Tastavinsaurus

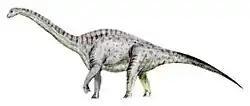
Restoration

The length of "Tastavinsaurus sanzi" has been estimated to be 16 metres (50 feet), and its weight has been estimated to be 8 tonnes. The caudal vertebrae are similar to those of other basal titanosauriforms, such as "Cedarosaurus". The shin was proportionally shorter than in other sauropods, with the length of the tibia being only 55% of the length of the femur.